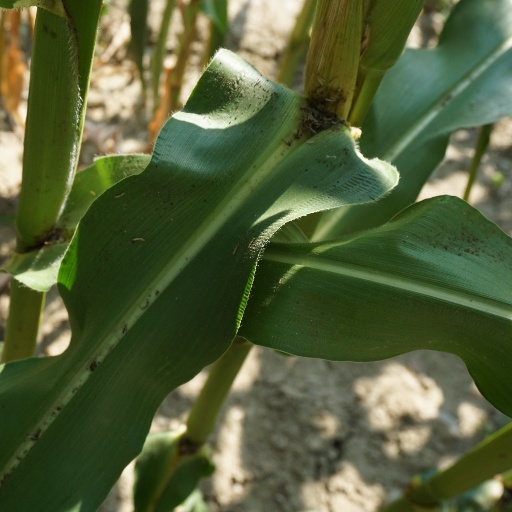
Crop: maize; corn